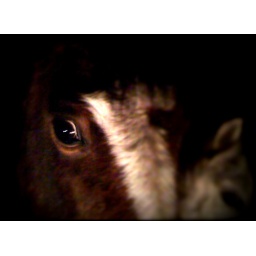
The horses in the back field behind my mum's house came to great me home.